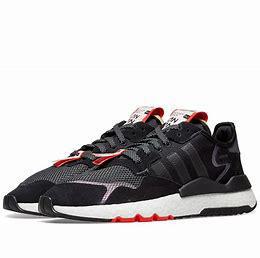
Brand: adidas
Model: Nite Jogger